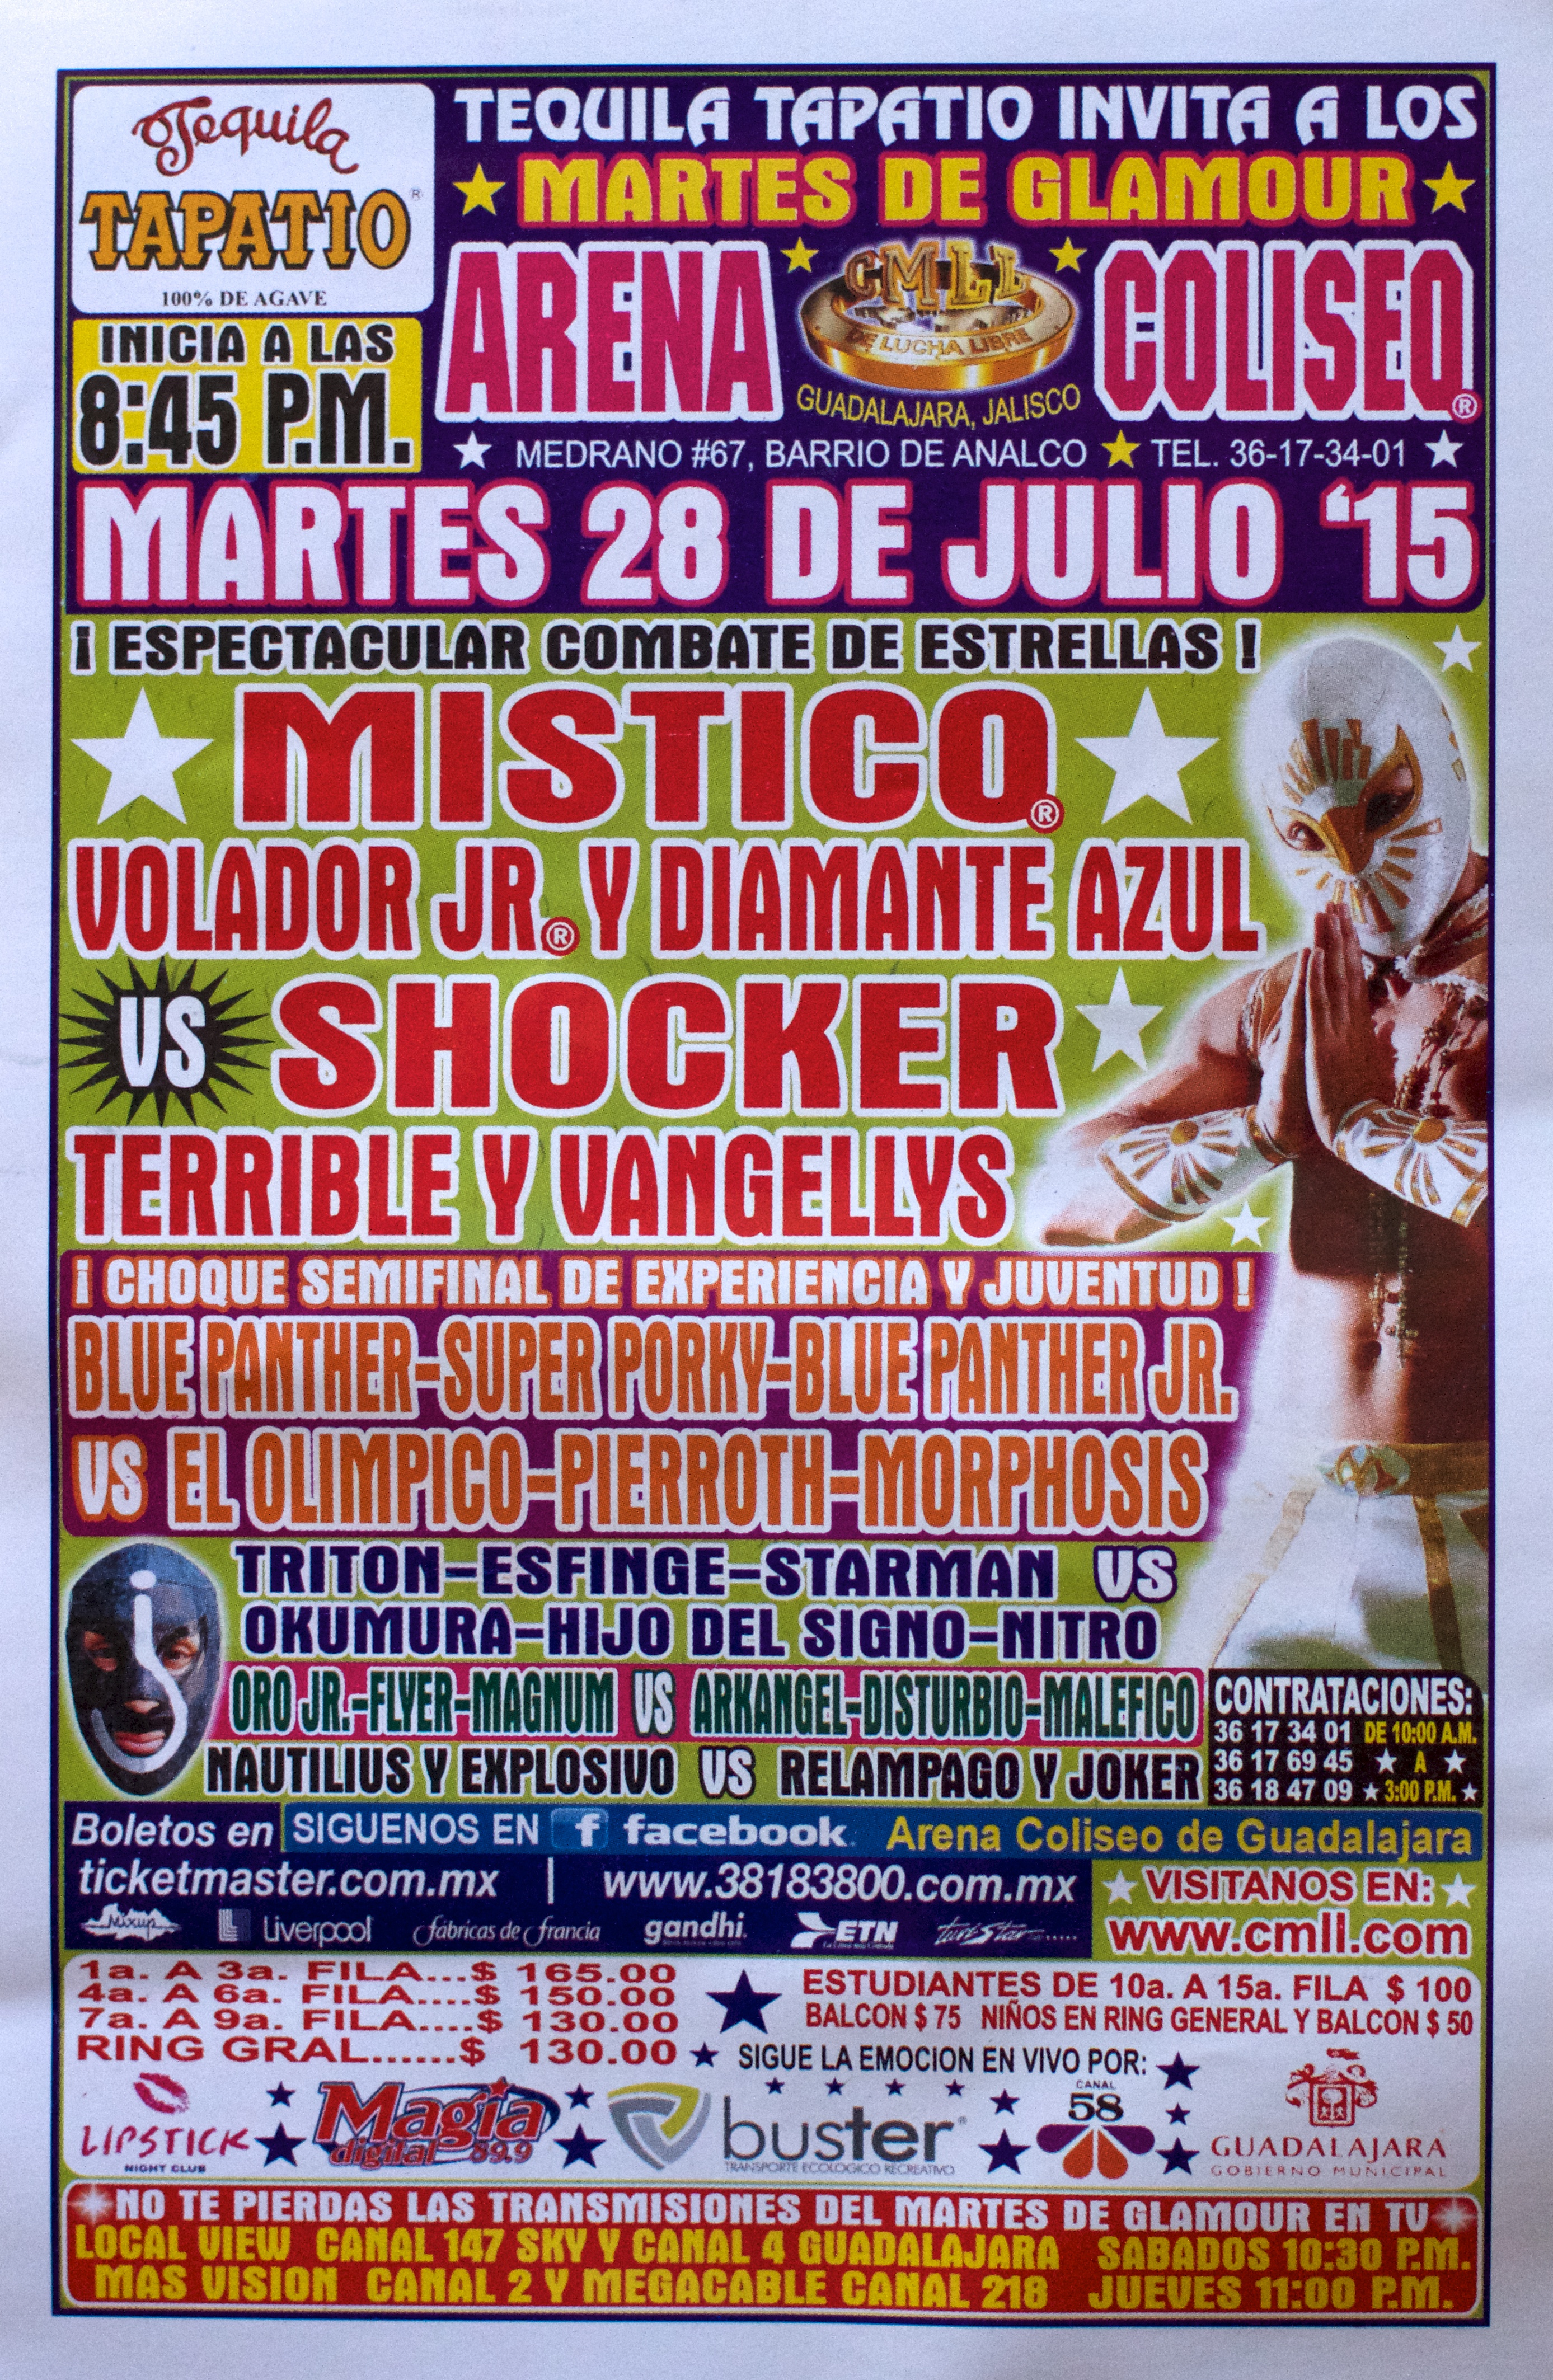
advertising, poster